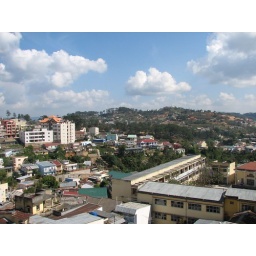
View over Dalat from bedroom window